Ravenspurn gas fields

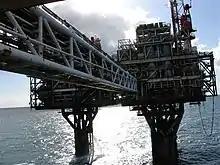
Ravenspurn North CPP

Ravenspurn South is principally located in Block 42/30 and extends into Blocks 42/29 and 43/26a of the southern North Sea. Ravenspurn was one of the 'Villages' gas fields; named after villages lost to the sea along the Holderness coast. These villages include: Cleeton, Dimlington, Hoton, Hyde, Newsham and Ravenspurn.